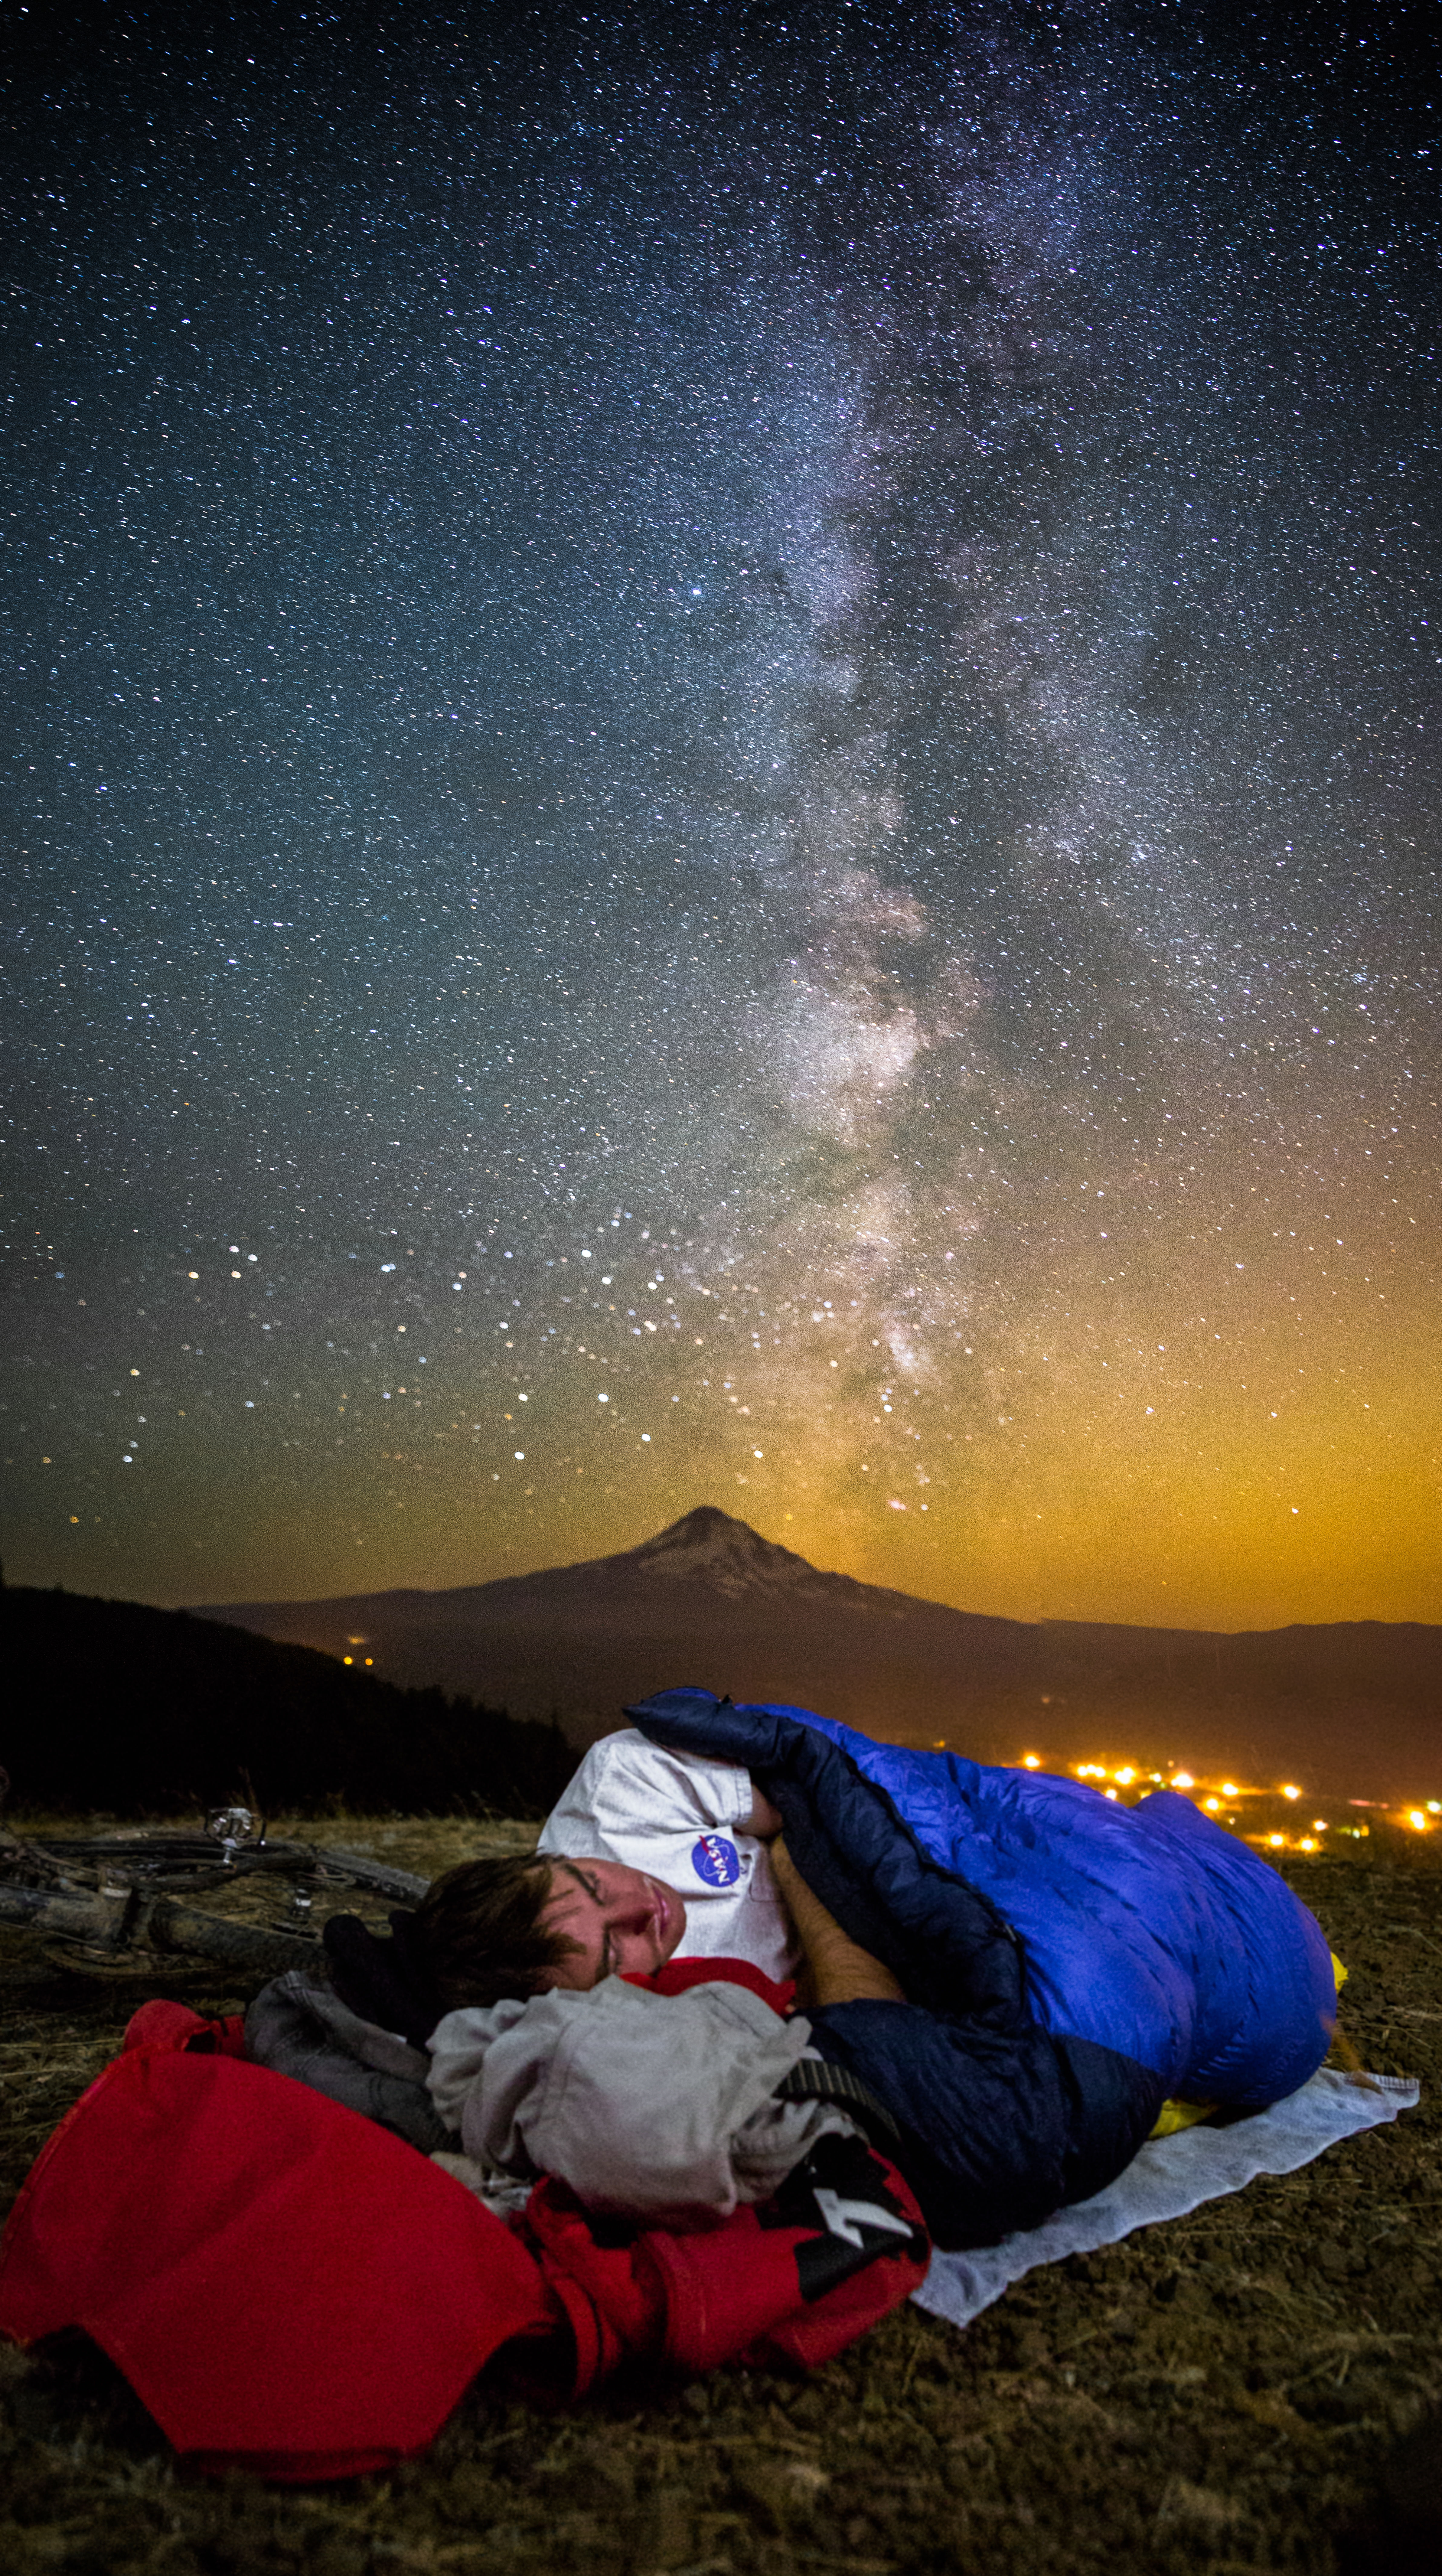
silhouette, mountain, light, sky, night, star, dark, portrait, sleeping, roadtrip, galaxy, rocket, painting, hood, mt, 2014, cool image, astronomy, stars, mount, funny, i, oregon, piercemartin, hoodriver, scientists, astronomical object